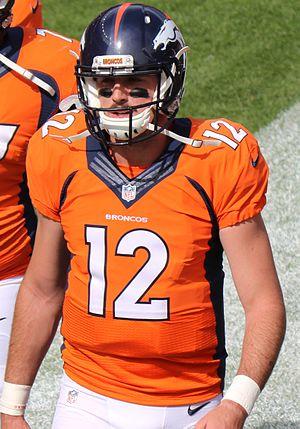
Paxton James Lynch, né le 12 février 1994 à San Antonio, est un américain joueur professionnel de football américain.